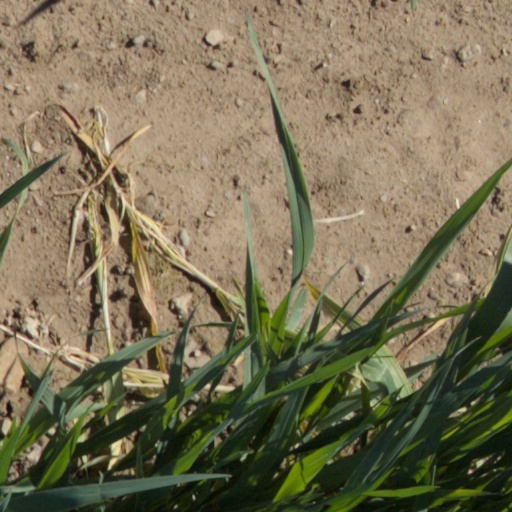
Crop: wheat